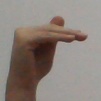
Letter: khaa